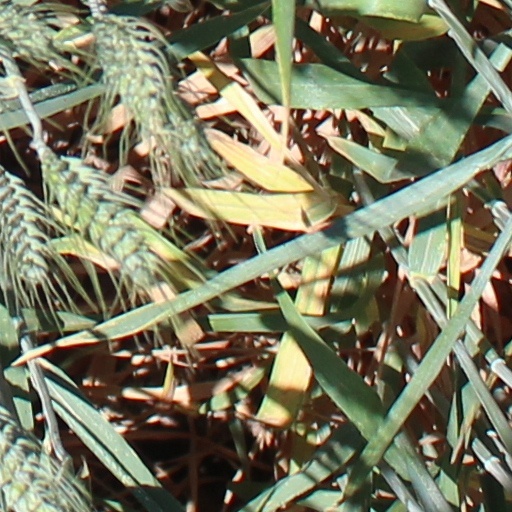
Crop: wheat